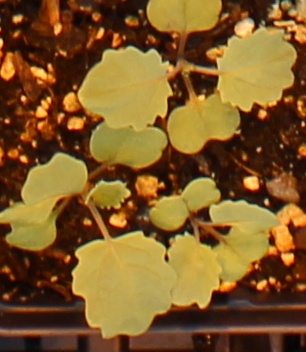
Label: Canola